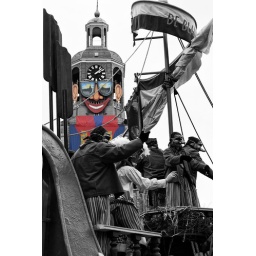
Our dressed church tower is watching over the parade in 2009.